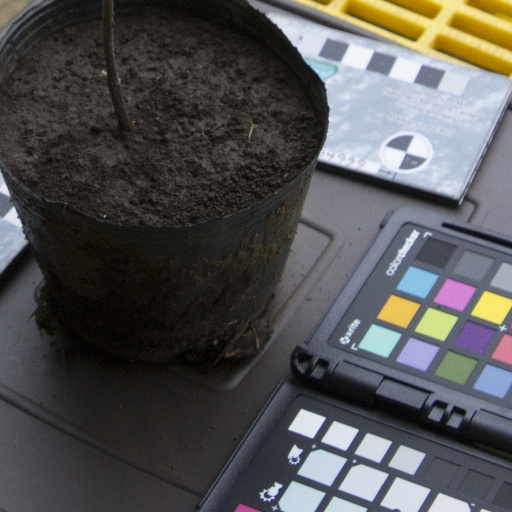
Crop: soybean